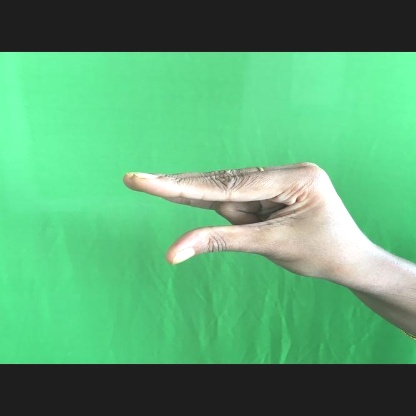
Mudra: Kangulam